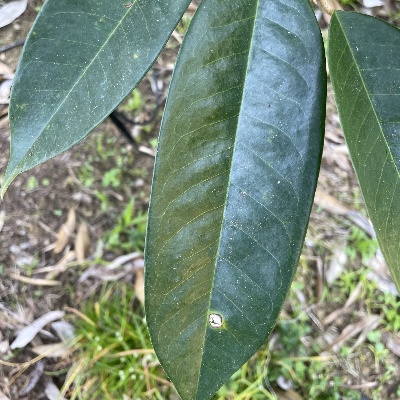
Label: Leaf_Phomopsis